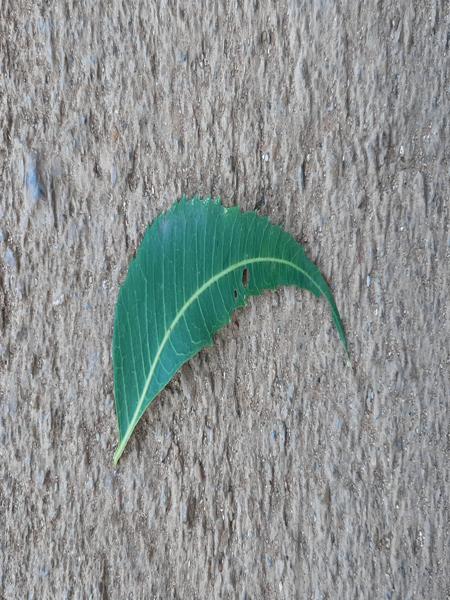
Plant: Neem